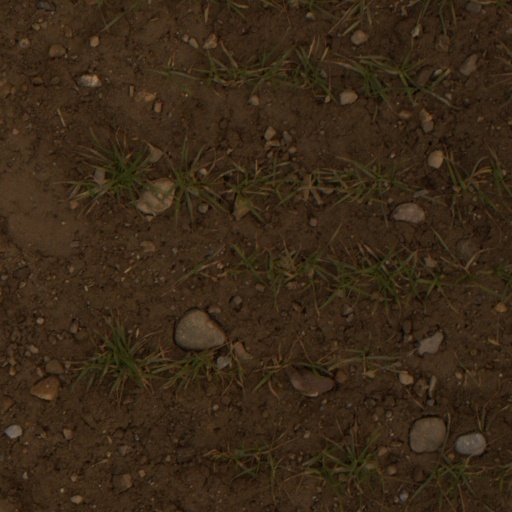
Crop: wheat